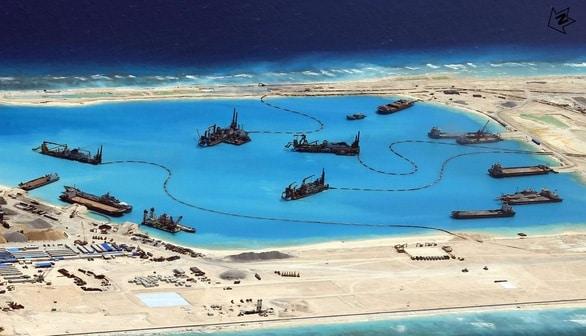
có nhiều con thuyền xuất hiện ở trên mặt nước